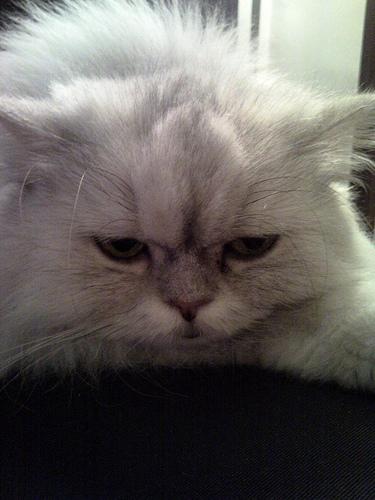
Breed: Persian